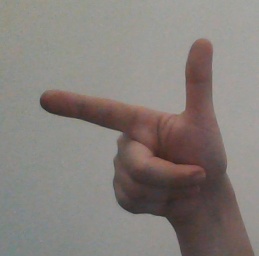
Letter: yaa